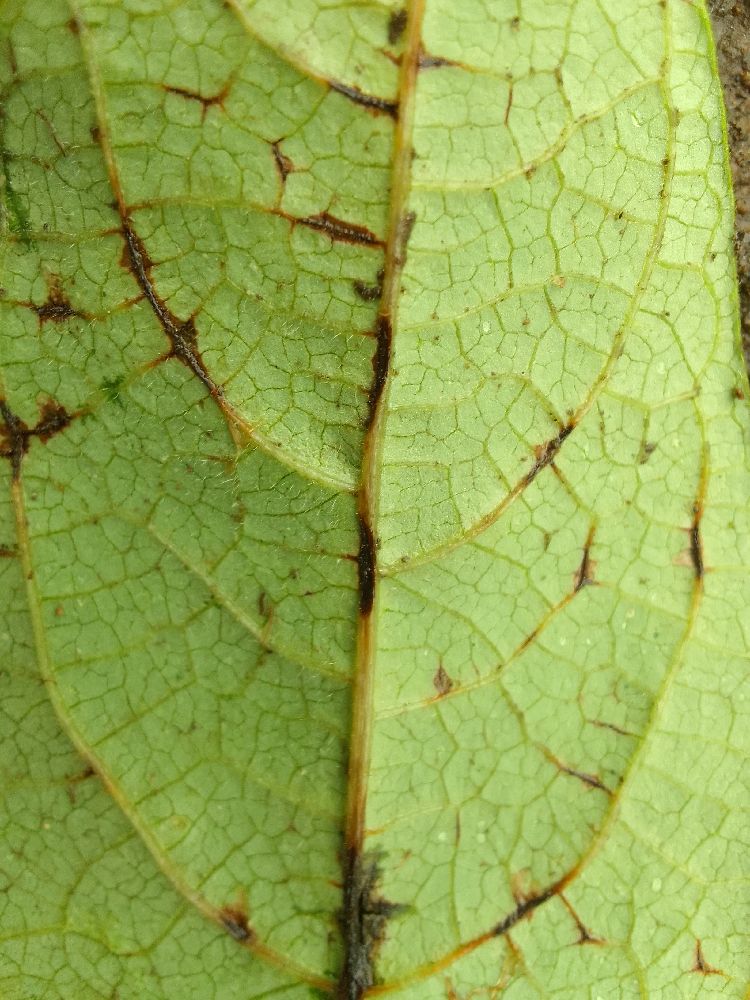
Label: anthracnose